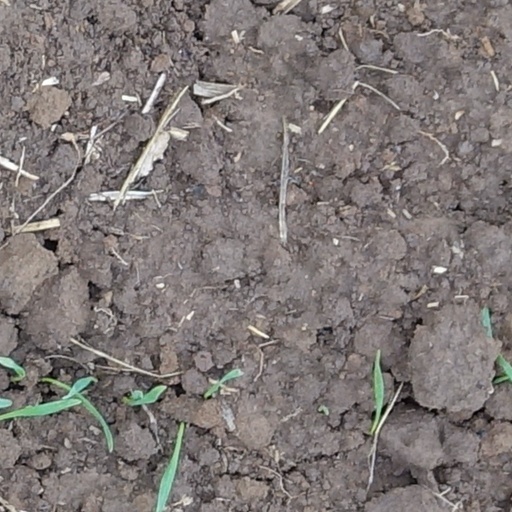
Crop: wheat